Great Comet of 1807

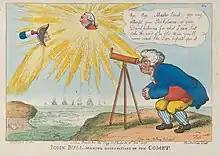
John Bull making observations on the Comet

In October 1807, Bode, Johann Karl Burckhardt and Francis Triesnecker calculated estimates of a parabolic orbit for the comet. Initially Bessel also calculated a parabolic orbit, but additional observations enabled him to calculate an elliptic orbit. Since this estimate of an elliptic orbit still did not agree with the observations to Bessel's satisfaction, he developed a novel method for calculating the orbital elements. Bessel's method took into account the changing gravitational influences of the Sun and planets near to the comet and made better use of the observational data by means of a least squares estimation technique developed a few years earlier by Carl Friedrich Gauss.